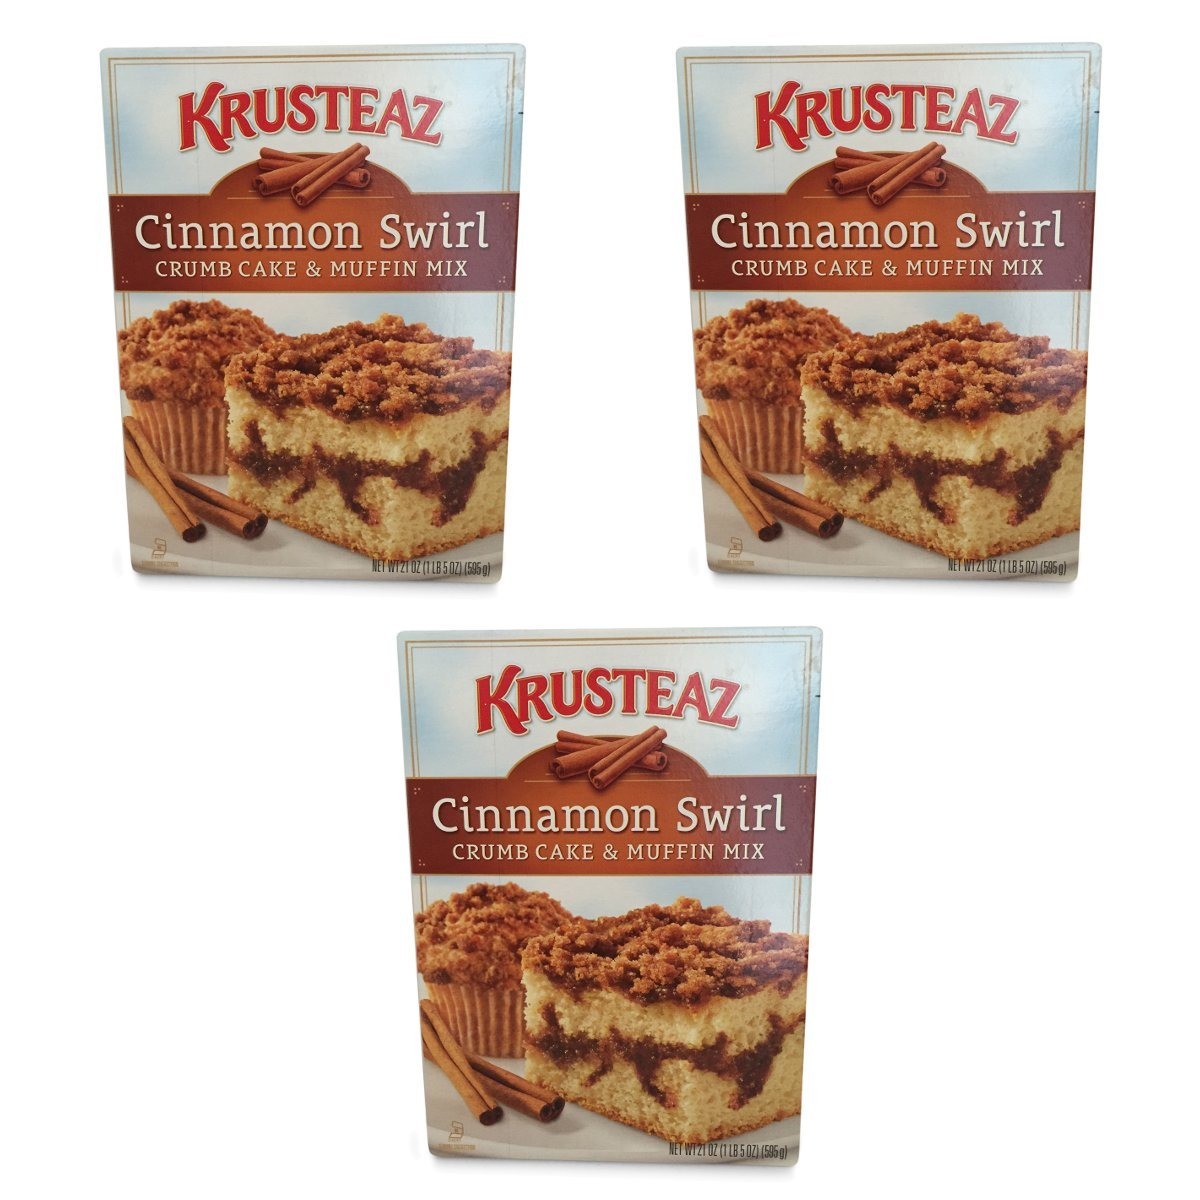
Item Name: Krusteaz Cinnamon Swirl Crumb Cake & Muffin Mix, 21-Ounce Box (Pack of 3)
Bullet Point 1: IMPOSSIBLE TO TOP: Our crumbly, cinnamon topping alone makes this moist, delicious crumb cake the one to make—and the one to watch quickly disappear.
Bullet Point 2: EASY TO MAKE: Stir together cake mix, oil, water and an egg, pour into pan and sprinkle with cinnamon topping. Bake until a toothpick comes out clean.
Bullet Point 3: MAKE IT YOUR OWN: Add frozen sliced peaches for a peach-infused coffee cake or mix up a batch of crumbly cinnamon mini muffins.
Bullet Point 4: INGREDIENTS WE’RE PROUD OF: Just the right amounts of brown sugar, cinnamon and molasses give our crumb cake it's delicious taste with no artificial flavors and no artificial colors.
Bullet Point 5: WHAT’S INCLUDED: Each order includes three 21-ounce boxes with a shelf life from production of 548 days. This box is great for always having a Krusteaz mix on hand when you crave it!
Product Description: With a mile-high crumb topping that's buttery flavored, sweet and bursting with brown sugar and cinnamon, Krusteaz Cinnamon Swirl Crumb Cake and Muffin Mix is a tough-to-top treat. Enjoy a warm slice for breakfast with coffee or serve it as a tasty afternoon snack. Krusteaz Cinnamon Swirl Crumb Cake and Muffin Mix is an easy-to-make staple for any pantry—and so delicious, you may be tempted to make it all the time.
Value: 63.0
Unit: Ounce

Price: 4.49